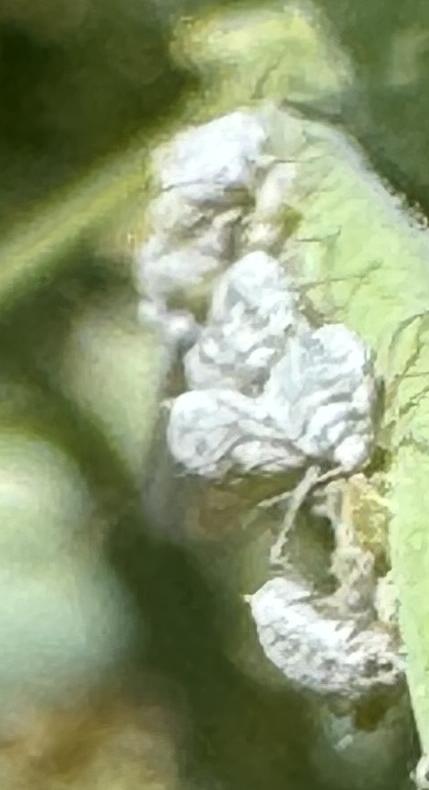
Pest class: cabbage_aphid